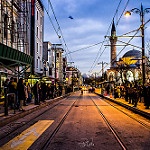
Scene: Outdoor